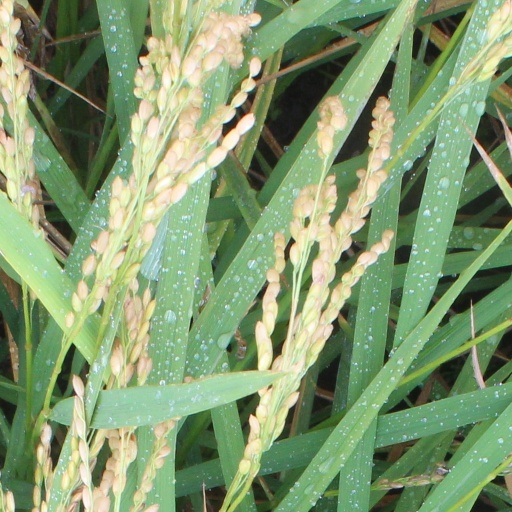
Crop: rice